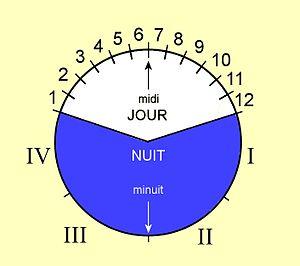
Schéma d'heures temporaires de jour et de veilles militaires nocturnes, en hiver, dans la Rome antique.
Une heure temporaire est une heure ancienne égale au douzième de l'intervalle de temps compris entre le lever et le coucher du Soleil, quelle que soit la saison.